MM Mickey Mouse Mystery Magazine

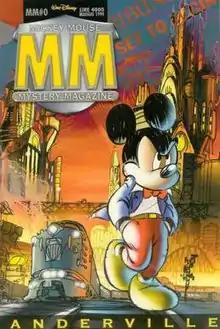
"MM" #0: "Anderville" Art by Marco Ghiglione

MM – Mickey Mouse Mystery Magazine is an Italian monthly comic, published by Disney Italy from May 1999 to March 2001, about Mickey Mouse and his investigation in the city of Anderville.